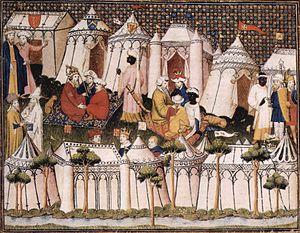
Thomas III de Vasto ou Thomas III de Saluces, mais aussi Thomas d'Aleran était marquis de Saluces, membre de la famille Del Vasto, descendante d'Alérame de Montferrat.
Les Alérame, en italien les Aleramici, connus aussi sous le nom antique des Aleramidi, furent une importante famille féodale piémontaise dont les diverses branches gouvernèrent le Montferrat, Saluces, Savone et d'autres terres comprises entre la Ligurie et le Piémont.
Littérature du XIIe siècle - Littérature du XIIIe siècle - Littérature du XIVᵉ siècle - Littérature du XVe siècle